Adventure Island II

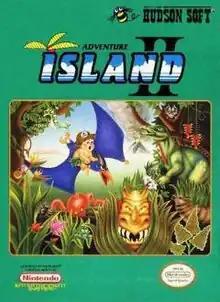
North American cover artwork

Adventure Island II is a side-scrolling platform game developed by Now Production and published by Hudson Soft that was released for the Nintendo Entertainment System in 1991. It is the sequel to "Adventure Island" and the second game in the series for the NES. While the first game was an adaptation of Sega's "Wonder Boy" arcade game, "Adventure Island II" is an original work, as were most of the subsequent "Adventure Island" games. A portable version was also released for the Game Boy in 1992 titled Takahashi Meijin no Bouken Jima II or Adventure Island outside of Japan.